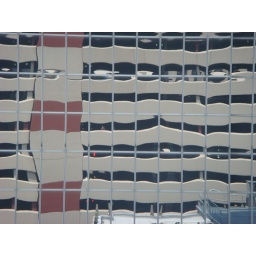
Downtown Houston. That is me in the red shirt taking the photo of the reflecting buildings in downtown Houston.